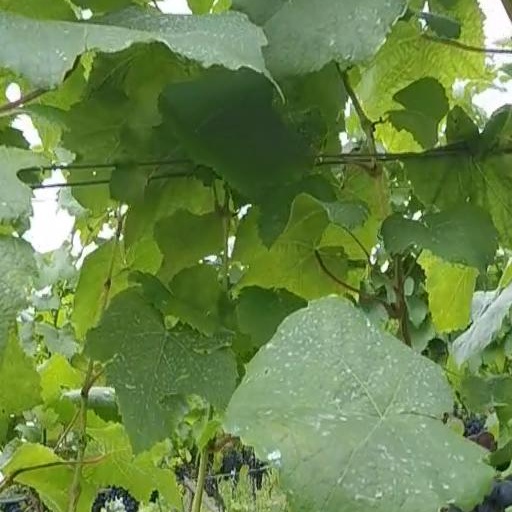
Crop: grape